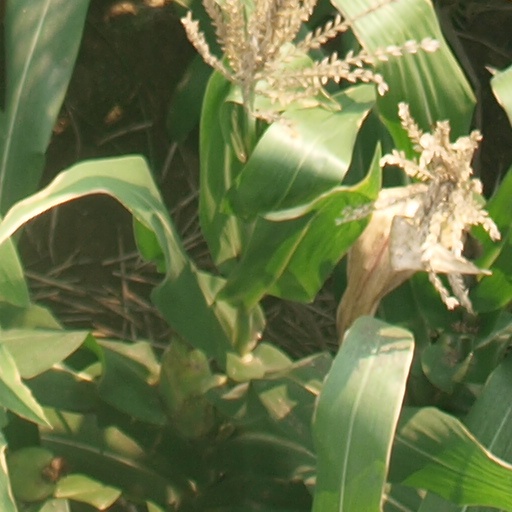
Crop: maize; corn